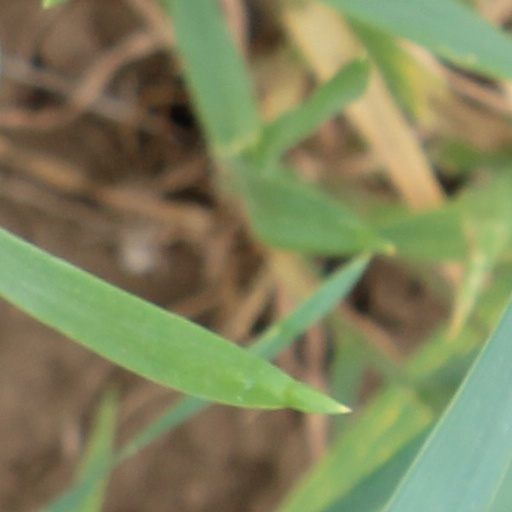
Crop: wheat